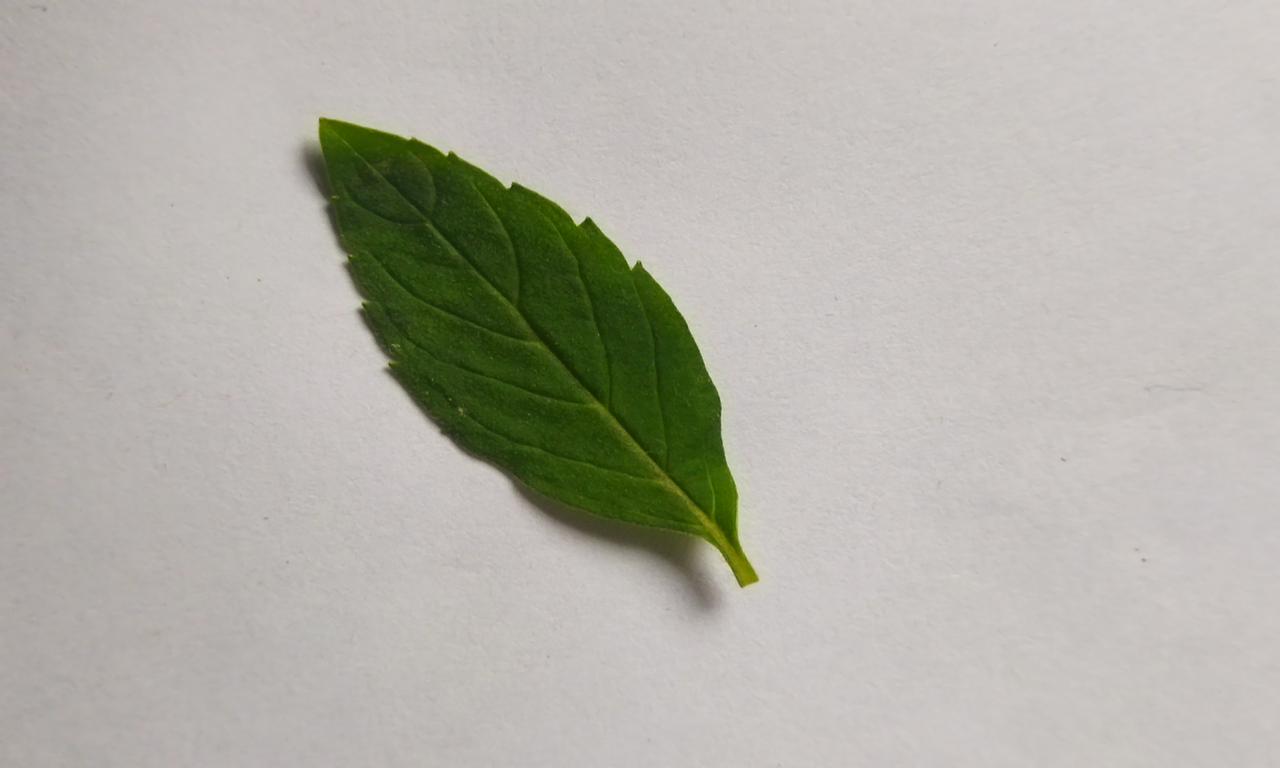
Label: Fresh